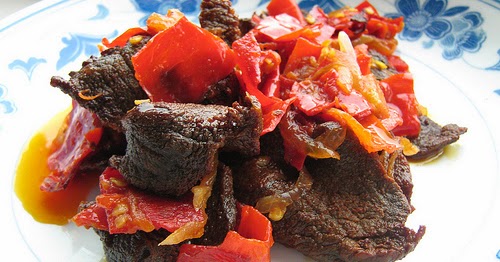
Label: dendeng_batokok